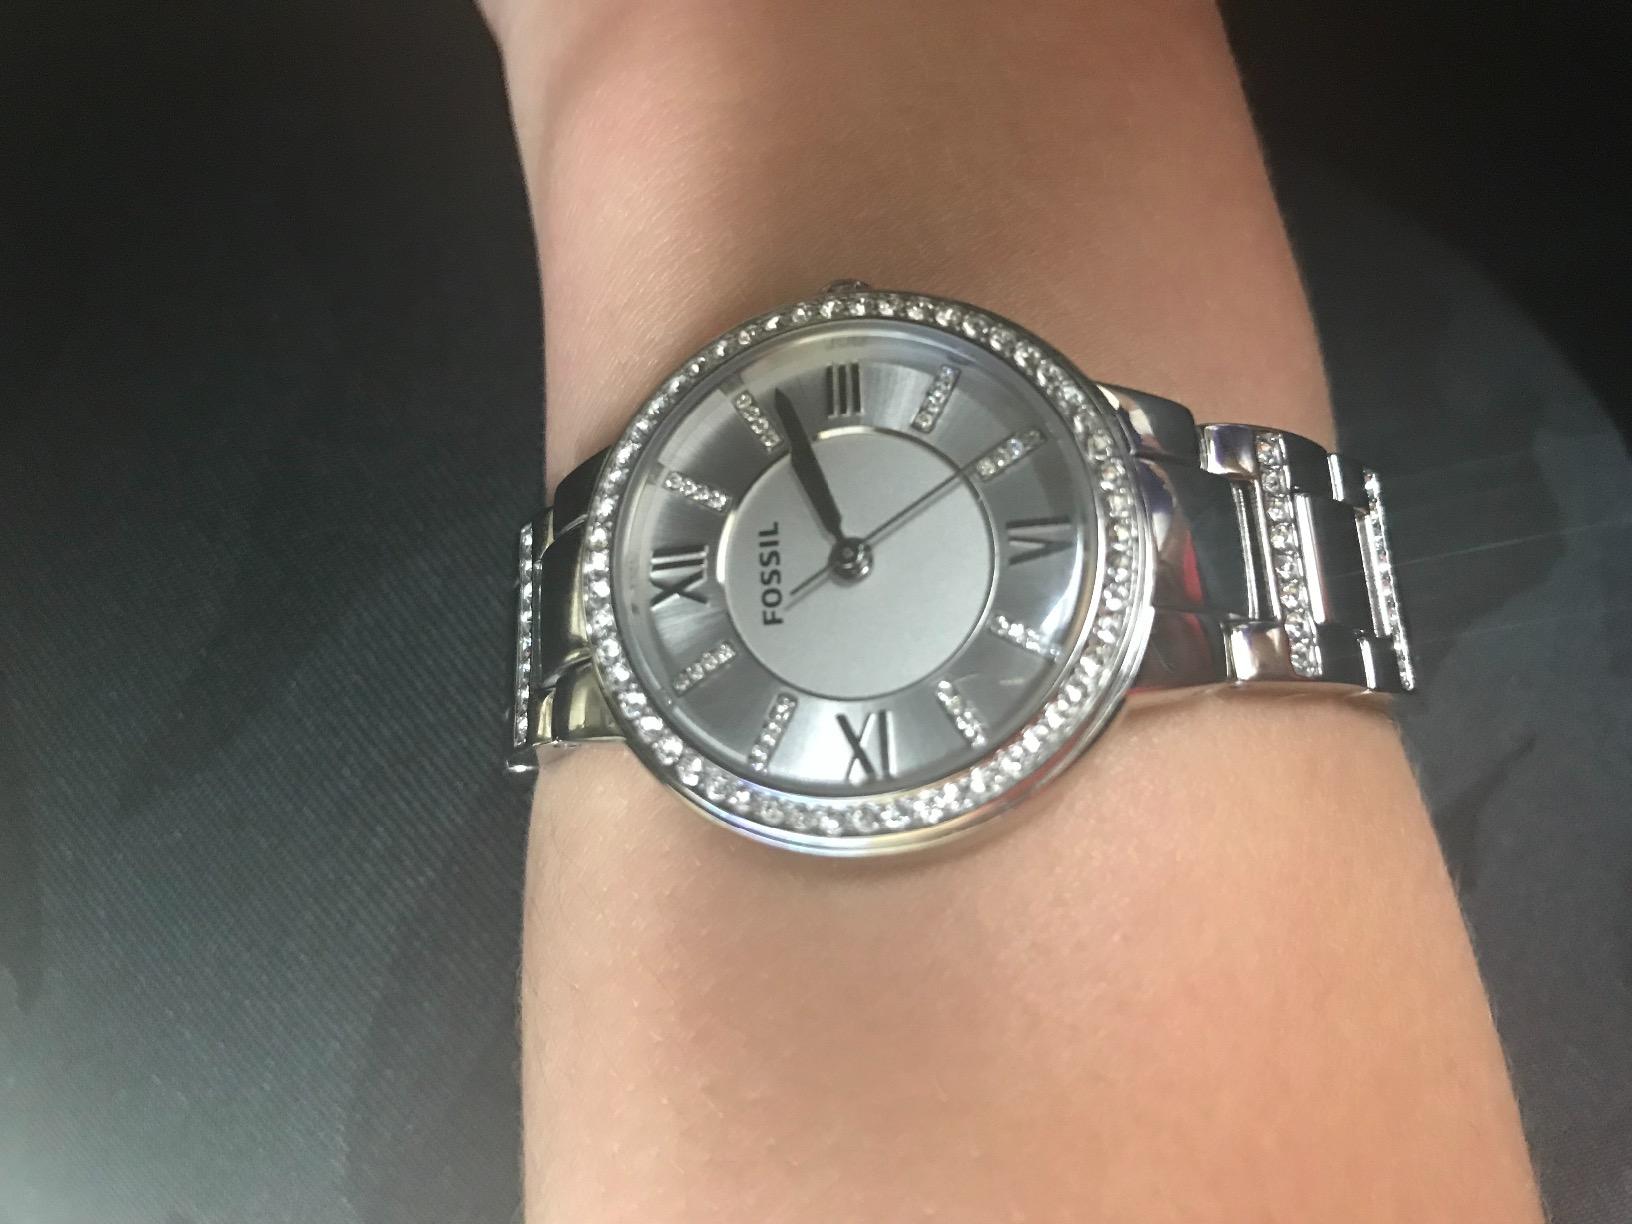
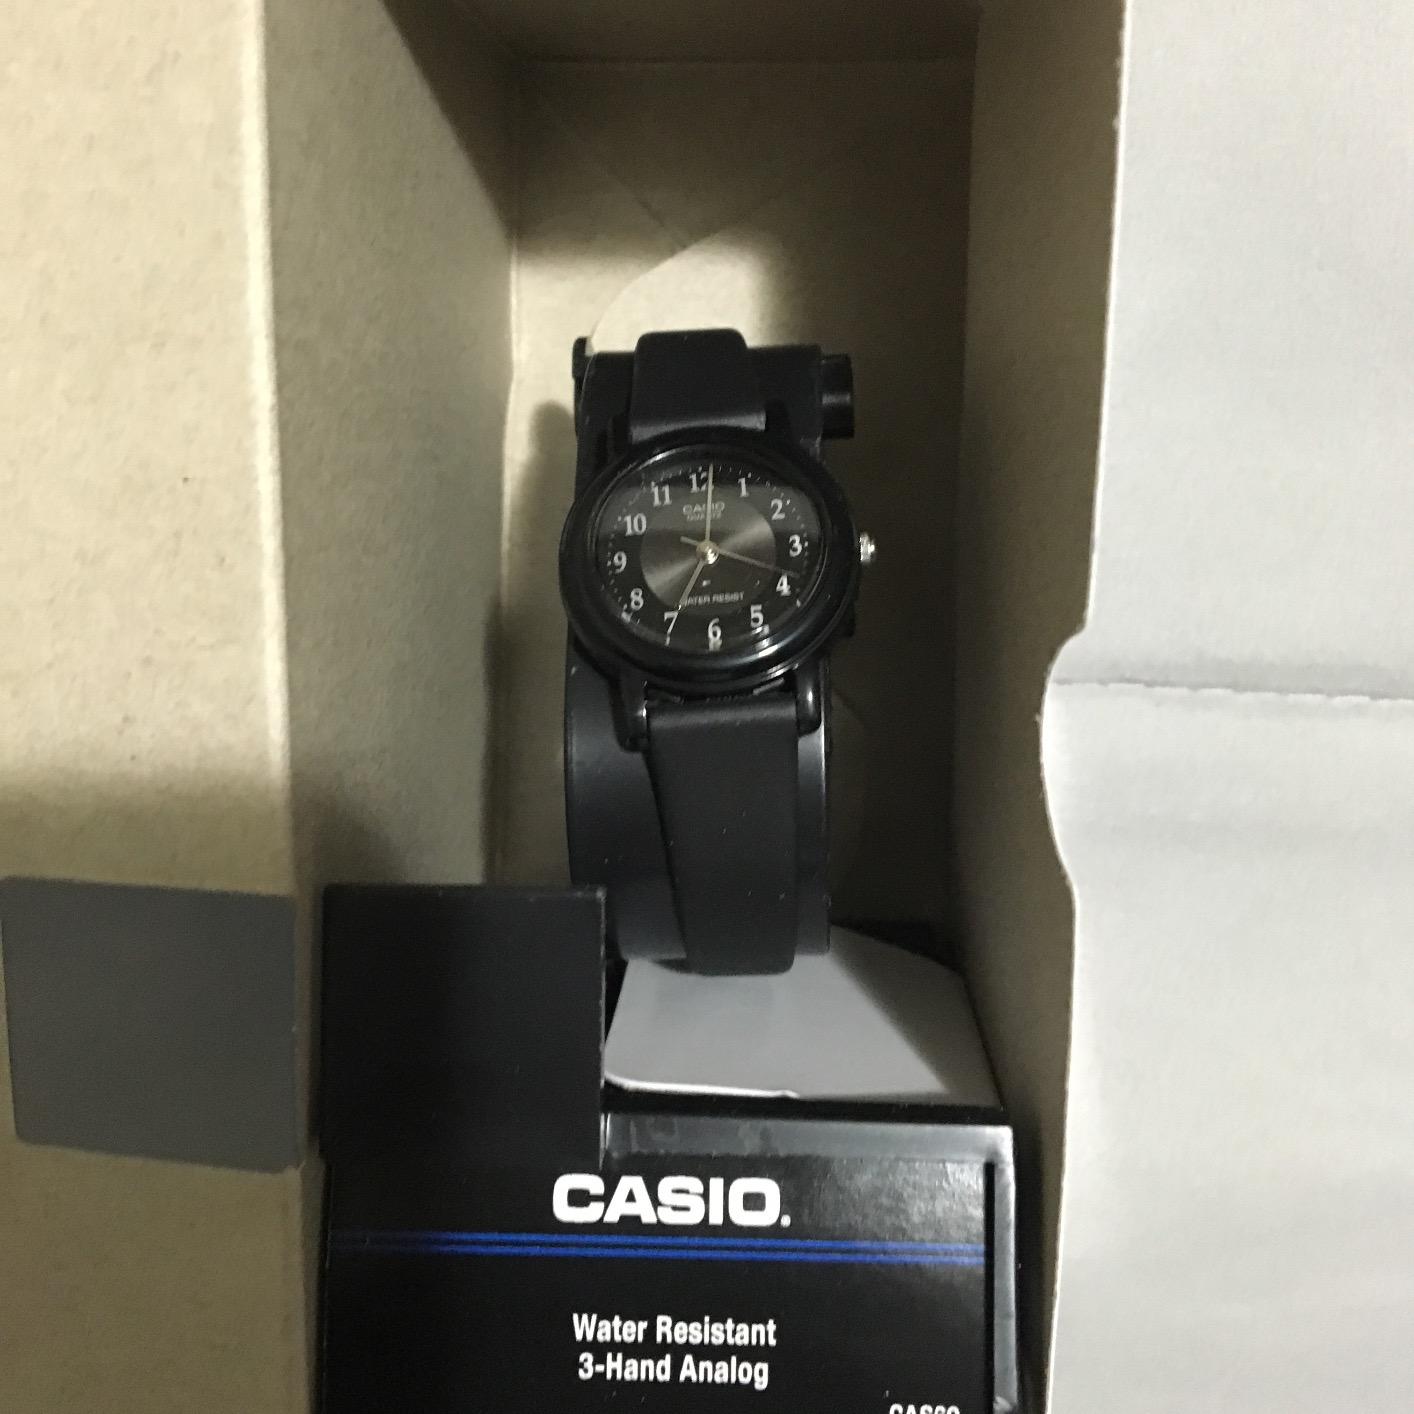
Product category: accessories_watch
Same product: no